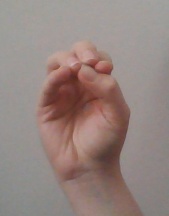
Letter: ha